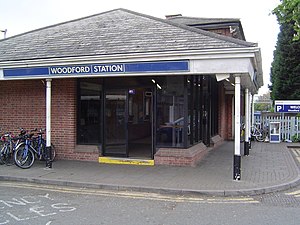
Central line / Stationer / Åbne stationer
Woodford
Central line er en London Underground-bane, der løber gennem det centrale London, fra Ealing og Ruislip i vest til Epping, Essex i nordøst. Banen er farvet rød på netværkskortet og betjener 49 stationer på 74 km. Den er den længste Underground-bane. Den er også den ene af kun to baner i Underground-netværket, der krydser Greater Londons grænse. Den anden er Metropolitan line. Som en af Londons dybtliggende tube-jernbaner er togene mindre end dem på de britiske fjernbaner.